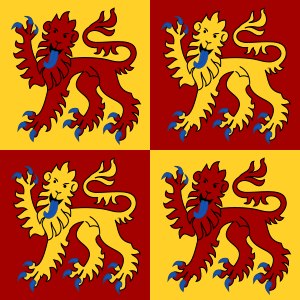
Kongeriget Powys / Rhodri, Hywel, and Gruffydd
Gwynedds flag.
Kongeriget Powys var et walisisk kongerige og fyrstedømme, der opstod i middelalderen efter enden på romersk styre i Storbritannien. Det dækkede omkring to tredjedel af det moderne county Powys og dele af east midlands. Mere præcist, og baseret på det romersk-britiske stammeområder Ordovices i vest og Cornovii i øst, gik grænserne oprindeligt fra Cambrian Mountains i vest til at inkludere de moderne West Midlands i England i øst. De frugtbare floddale ved flodene Severn og Tern ligger i dette område, og i walisisk litteratur bliver det omtalt som "paradiset Poweys".